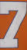
Number: 7